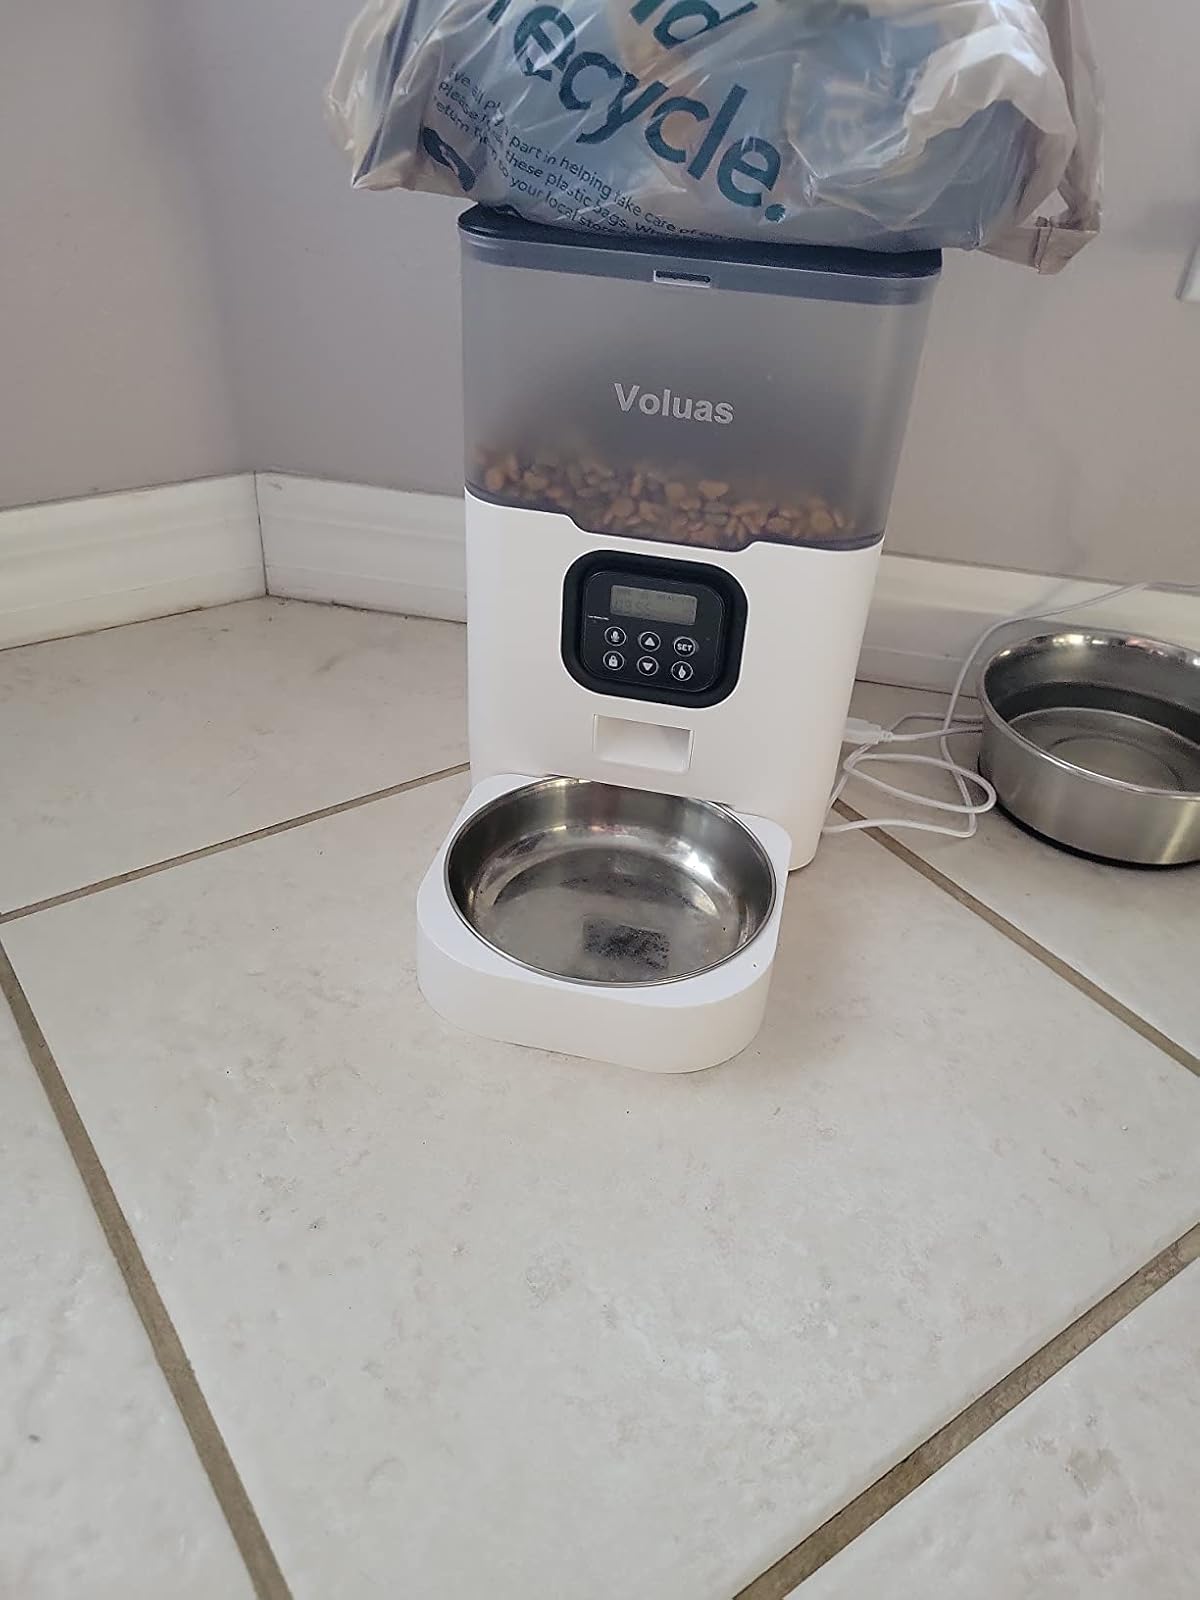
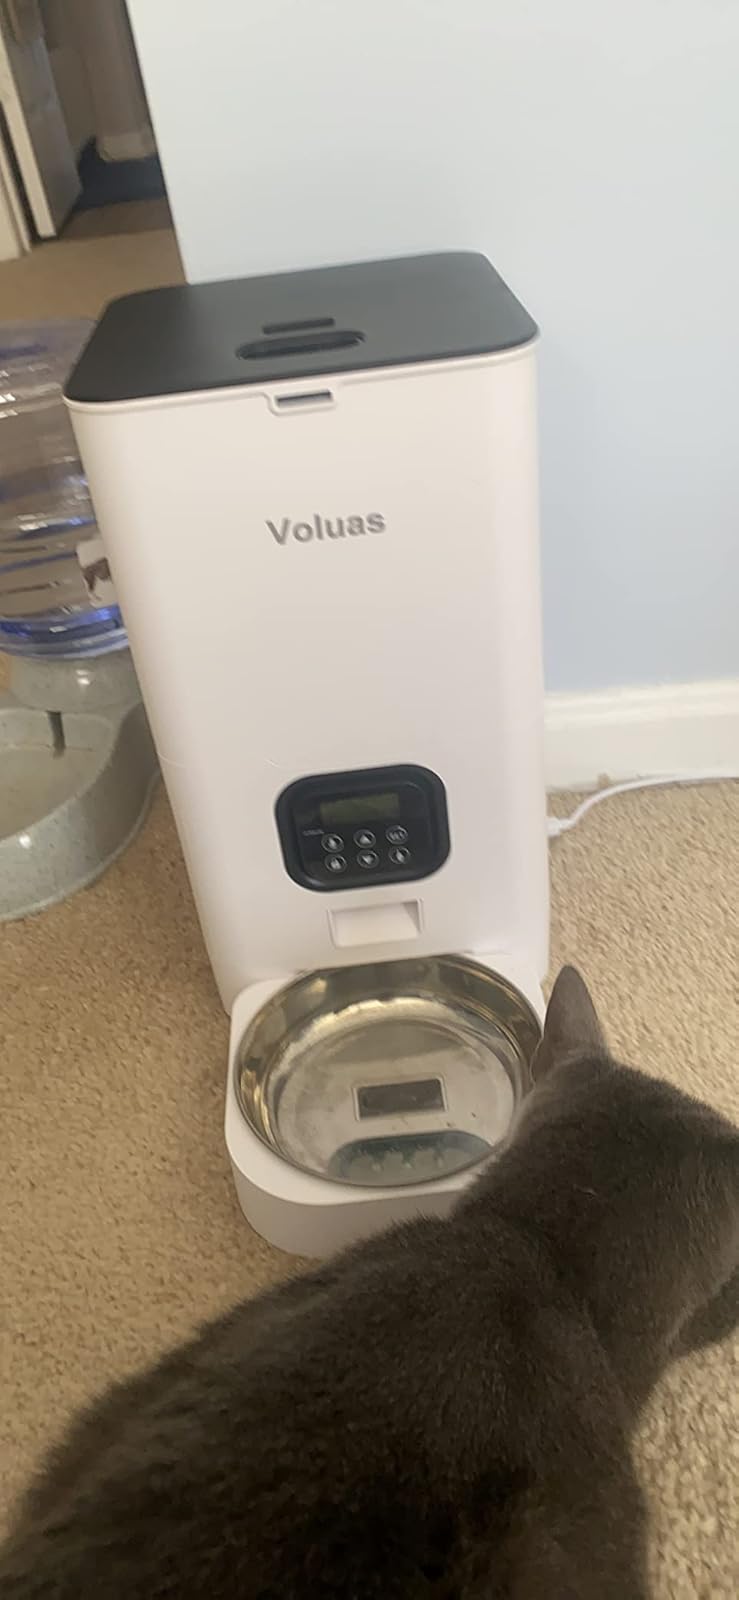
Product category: items_feeder
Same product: no